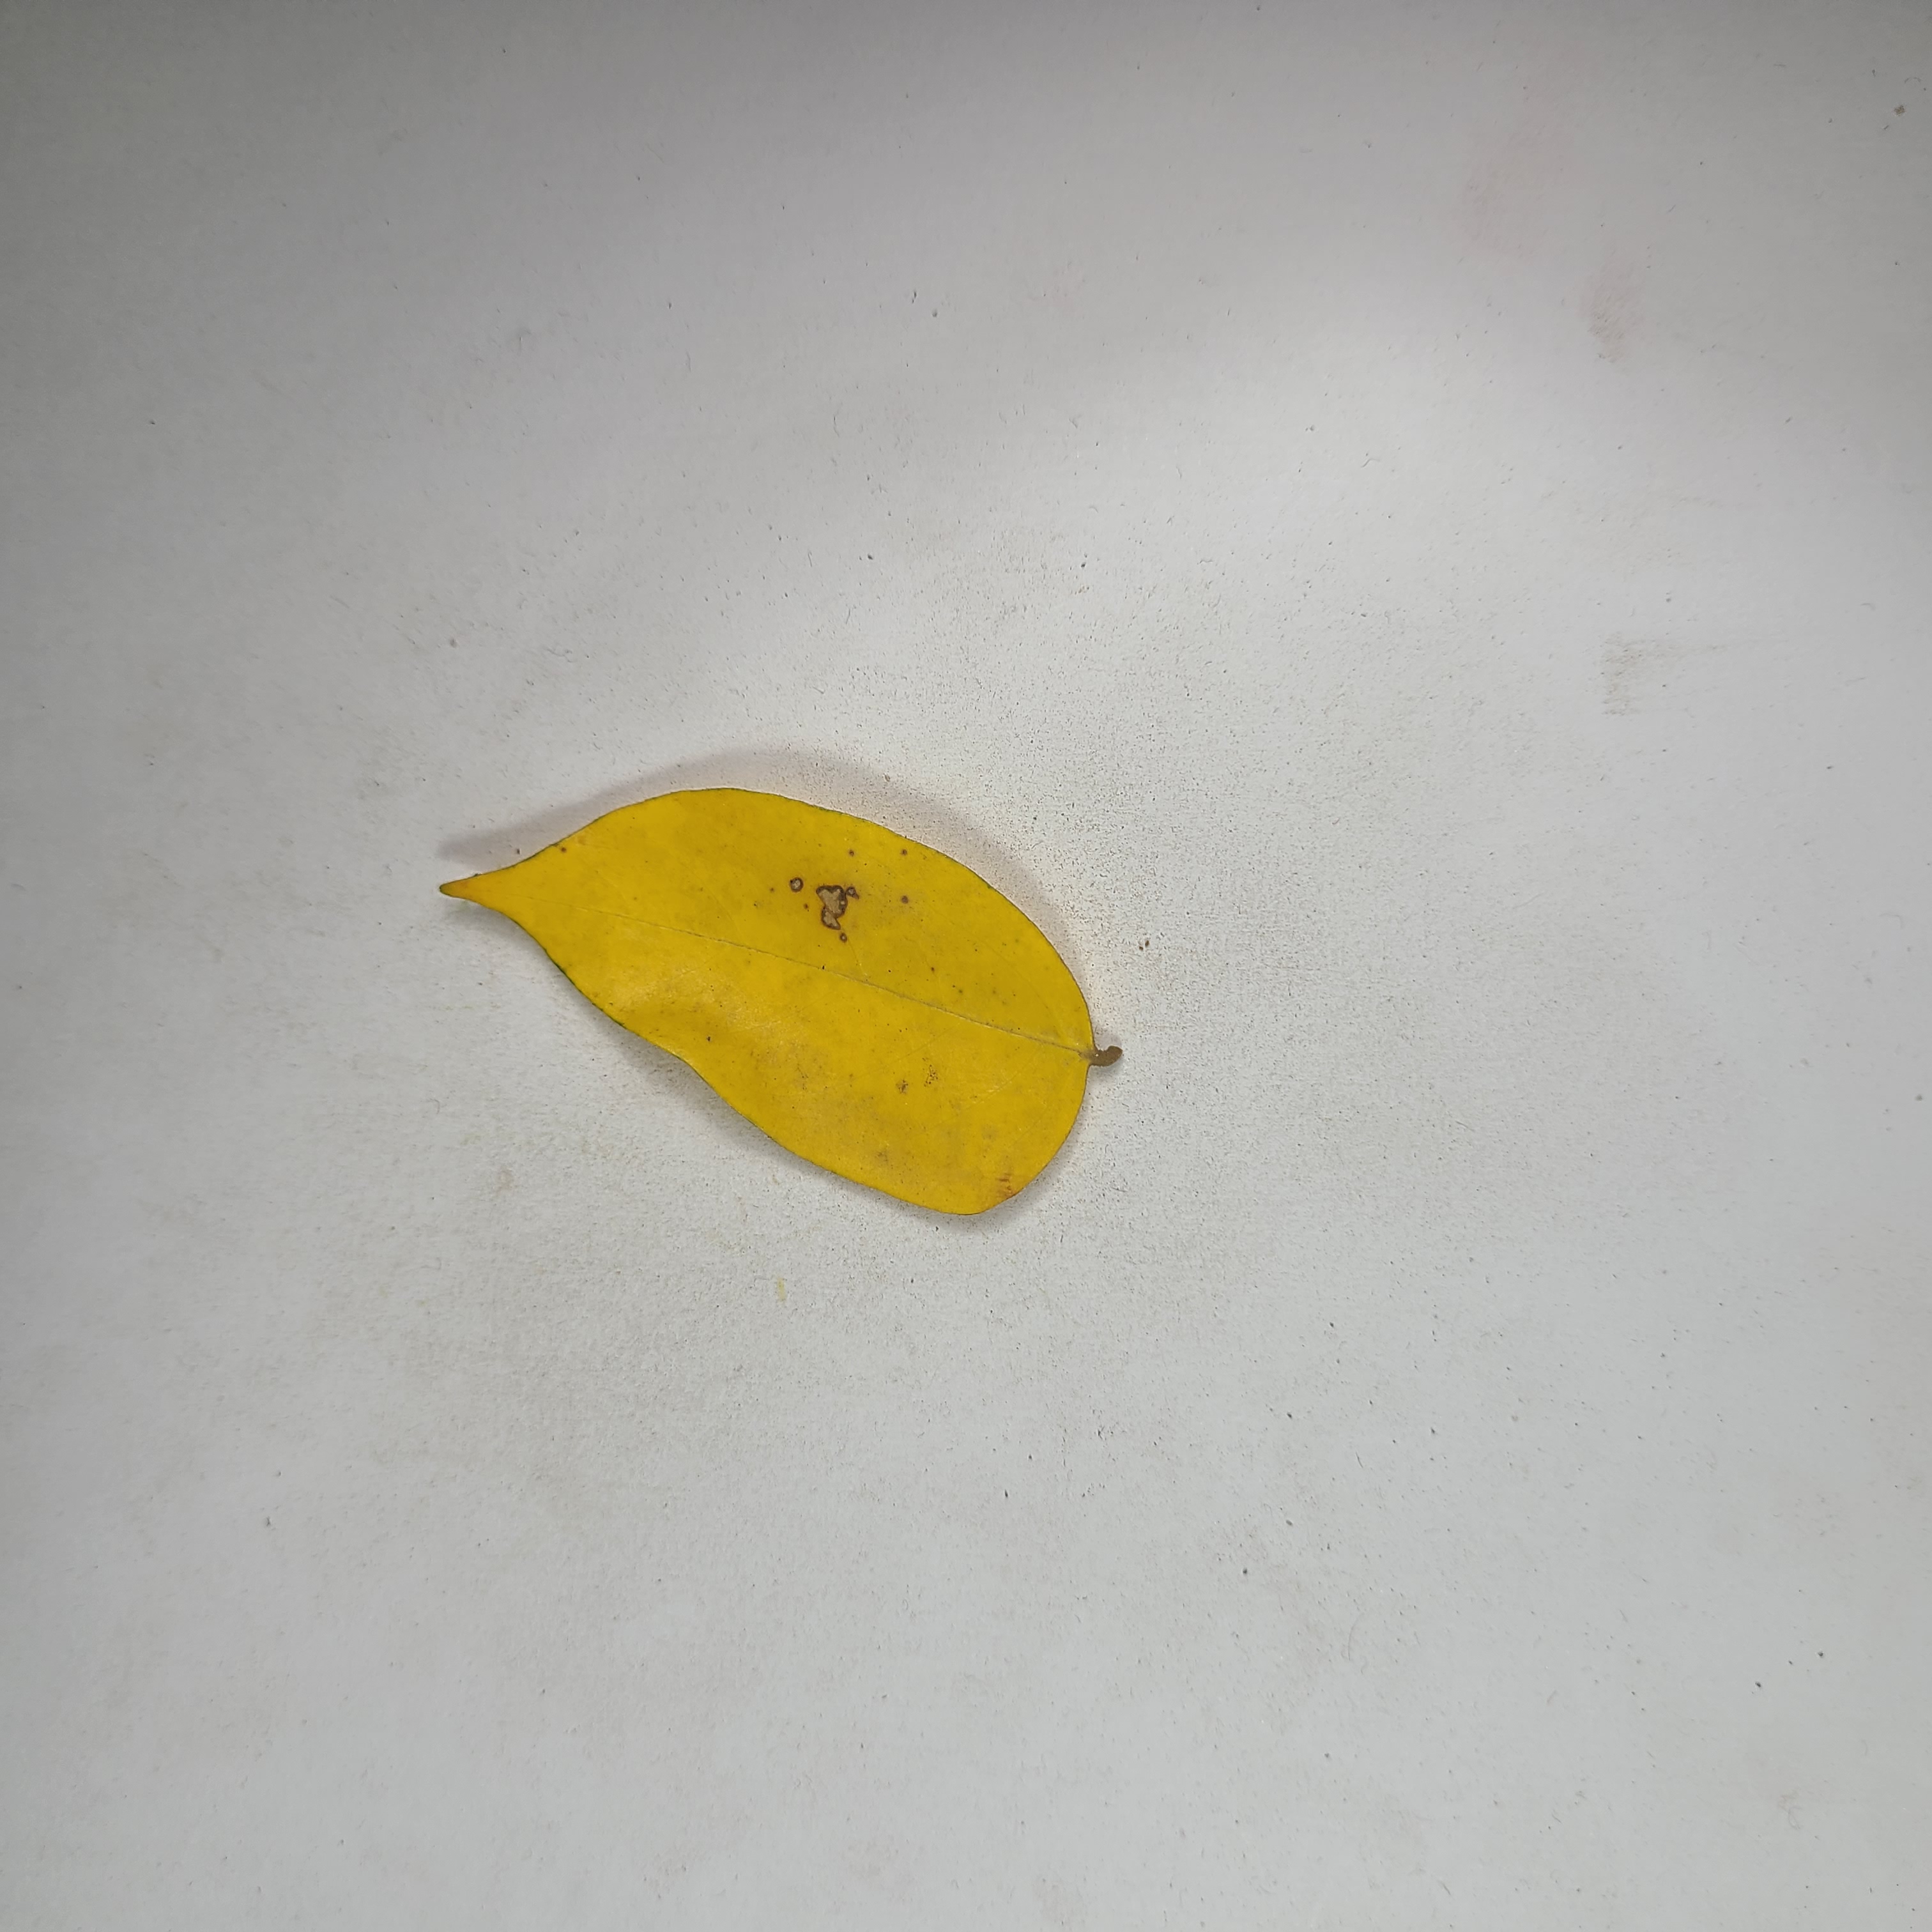
Label: Yellow Leaves